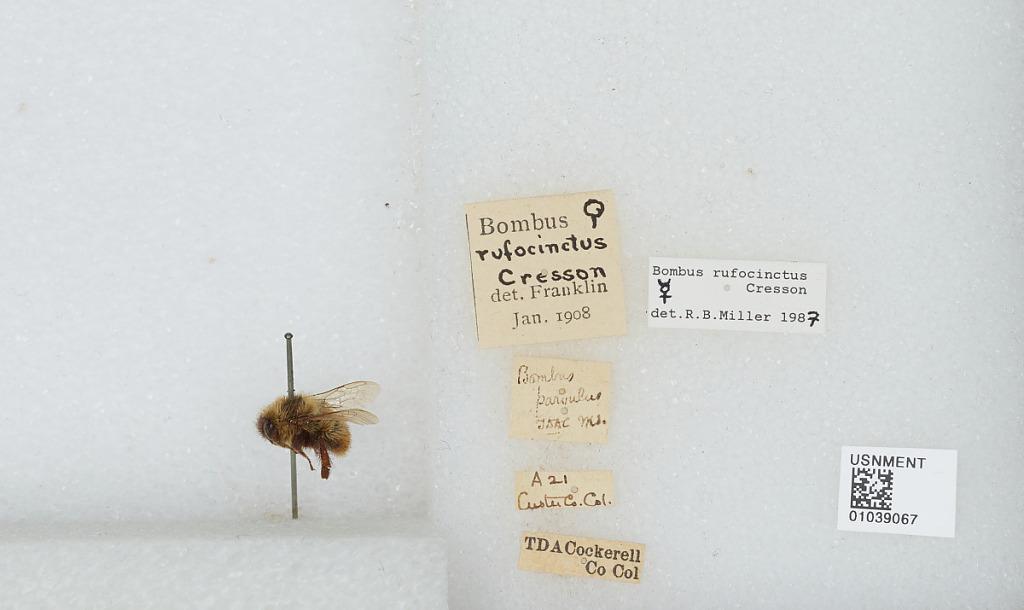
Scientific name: Bombus (Cullumanobombus) rufocinctus Cresson
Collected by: T. Cockerell
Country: United States
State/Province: Colorado
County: Custer
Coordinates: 38.1347, -105.466
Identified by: Franklin